Annemarie Gerg

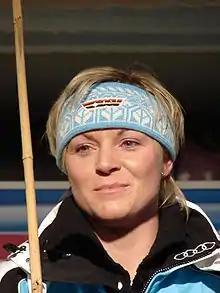
Annemarie Gerg in 2002

Annemarie Gerg (born 14 June 1975) is a German former alpine skier who competed in the 2002 Winter Olympics and 2006 Winter Olympics. She is a cousin of fellow alpine skier and former Olympic and World Champion Hilde Gerg.